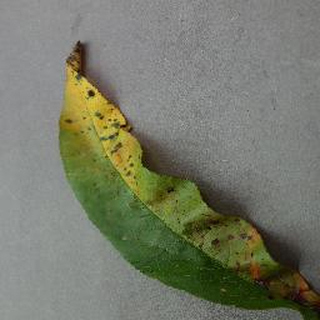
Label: peach_bacterial_spot